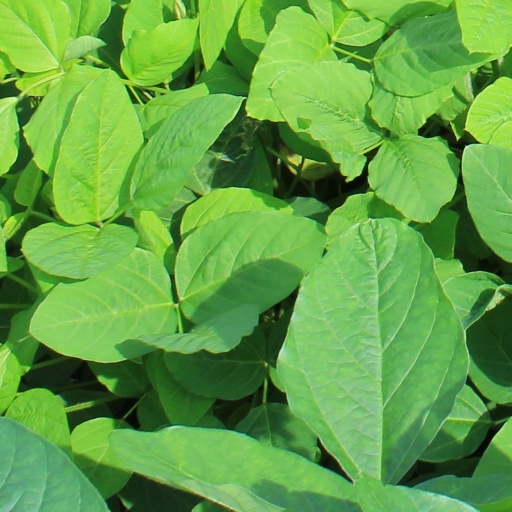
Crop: soybean